New Redmond Hotel

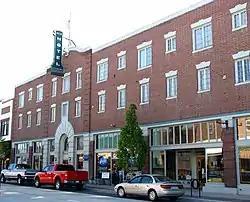
6th Street frontage

The New Redmond Hotel is a historic commercial hotel in Redmond, Oregon, United States. The hotel was built in 1928 after the original Redmond Hotel, (sometimes referred to as "Hotel Redmond") was destroyed in a fire. It is a three-story Georgian-style brick masonry building located on 6th Street in downtown Redmond. It has been in continuous use as a commercial hotel since it first opened. Today, the New Redmond Hotel is a major landmark in downtown Redmond. Because of its importance to the history of Redmond, the New Redmond Hotel is listed on the National Register of Historic Places. On August 1, 2019, Soul Community Planet announced that after a two-year, $7 million renovation, The New Hotel Redmond by SCP (or SCP Redmond) opened in the Fall of 2019. The 41,000 square-foot, 49-room hotel, was redeveloped in partnership with the city of Redmond. "The Rooftop", a 1,500 square-foot rooftop social garden (restaurant / bar), was added, opened in August. The redevelopment was made possible through a public-private partnership between the city of Redmond and the developer – a partnership managed by Alpha Wave Investors and RevOZ Capital. The city of Redmond, through its Redmond Urban Renewal Agency, provided a $3.53 million investment in the project.